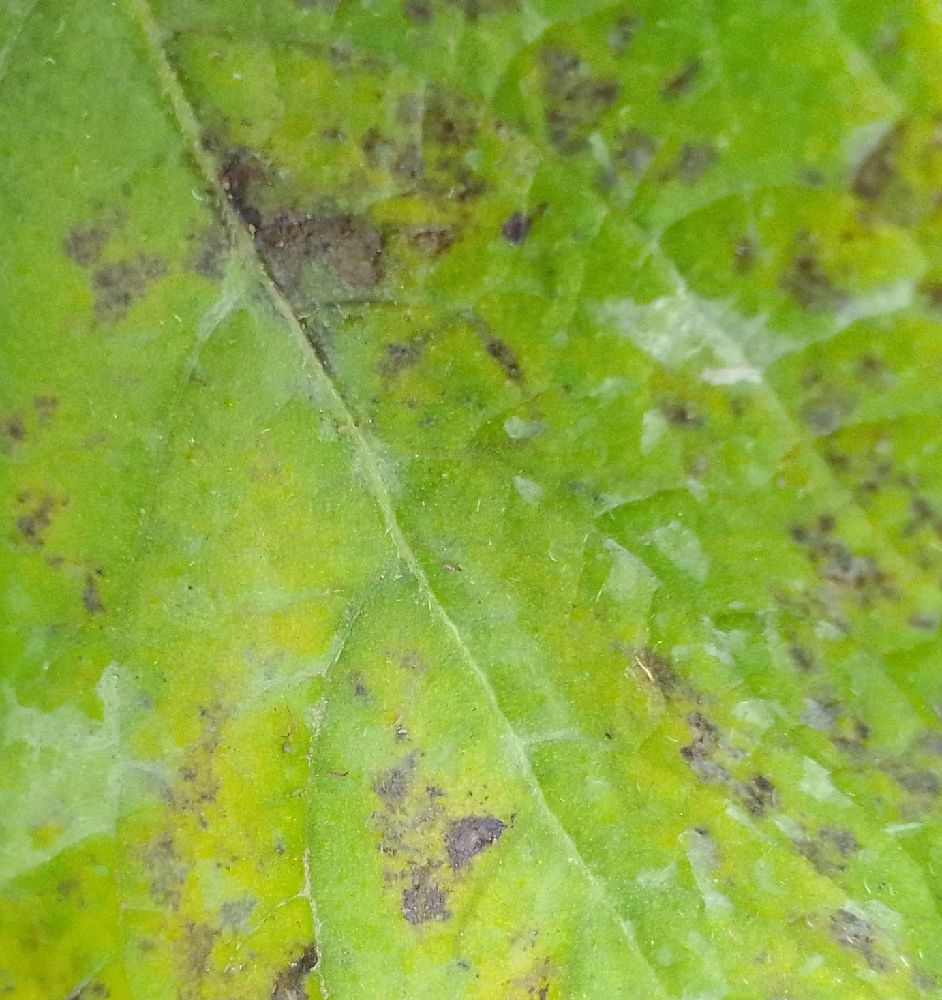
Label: Early blight